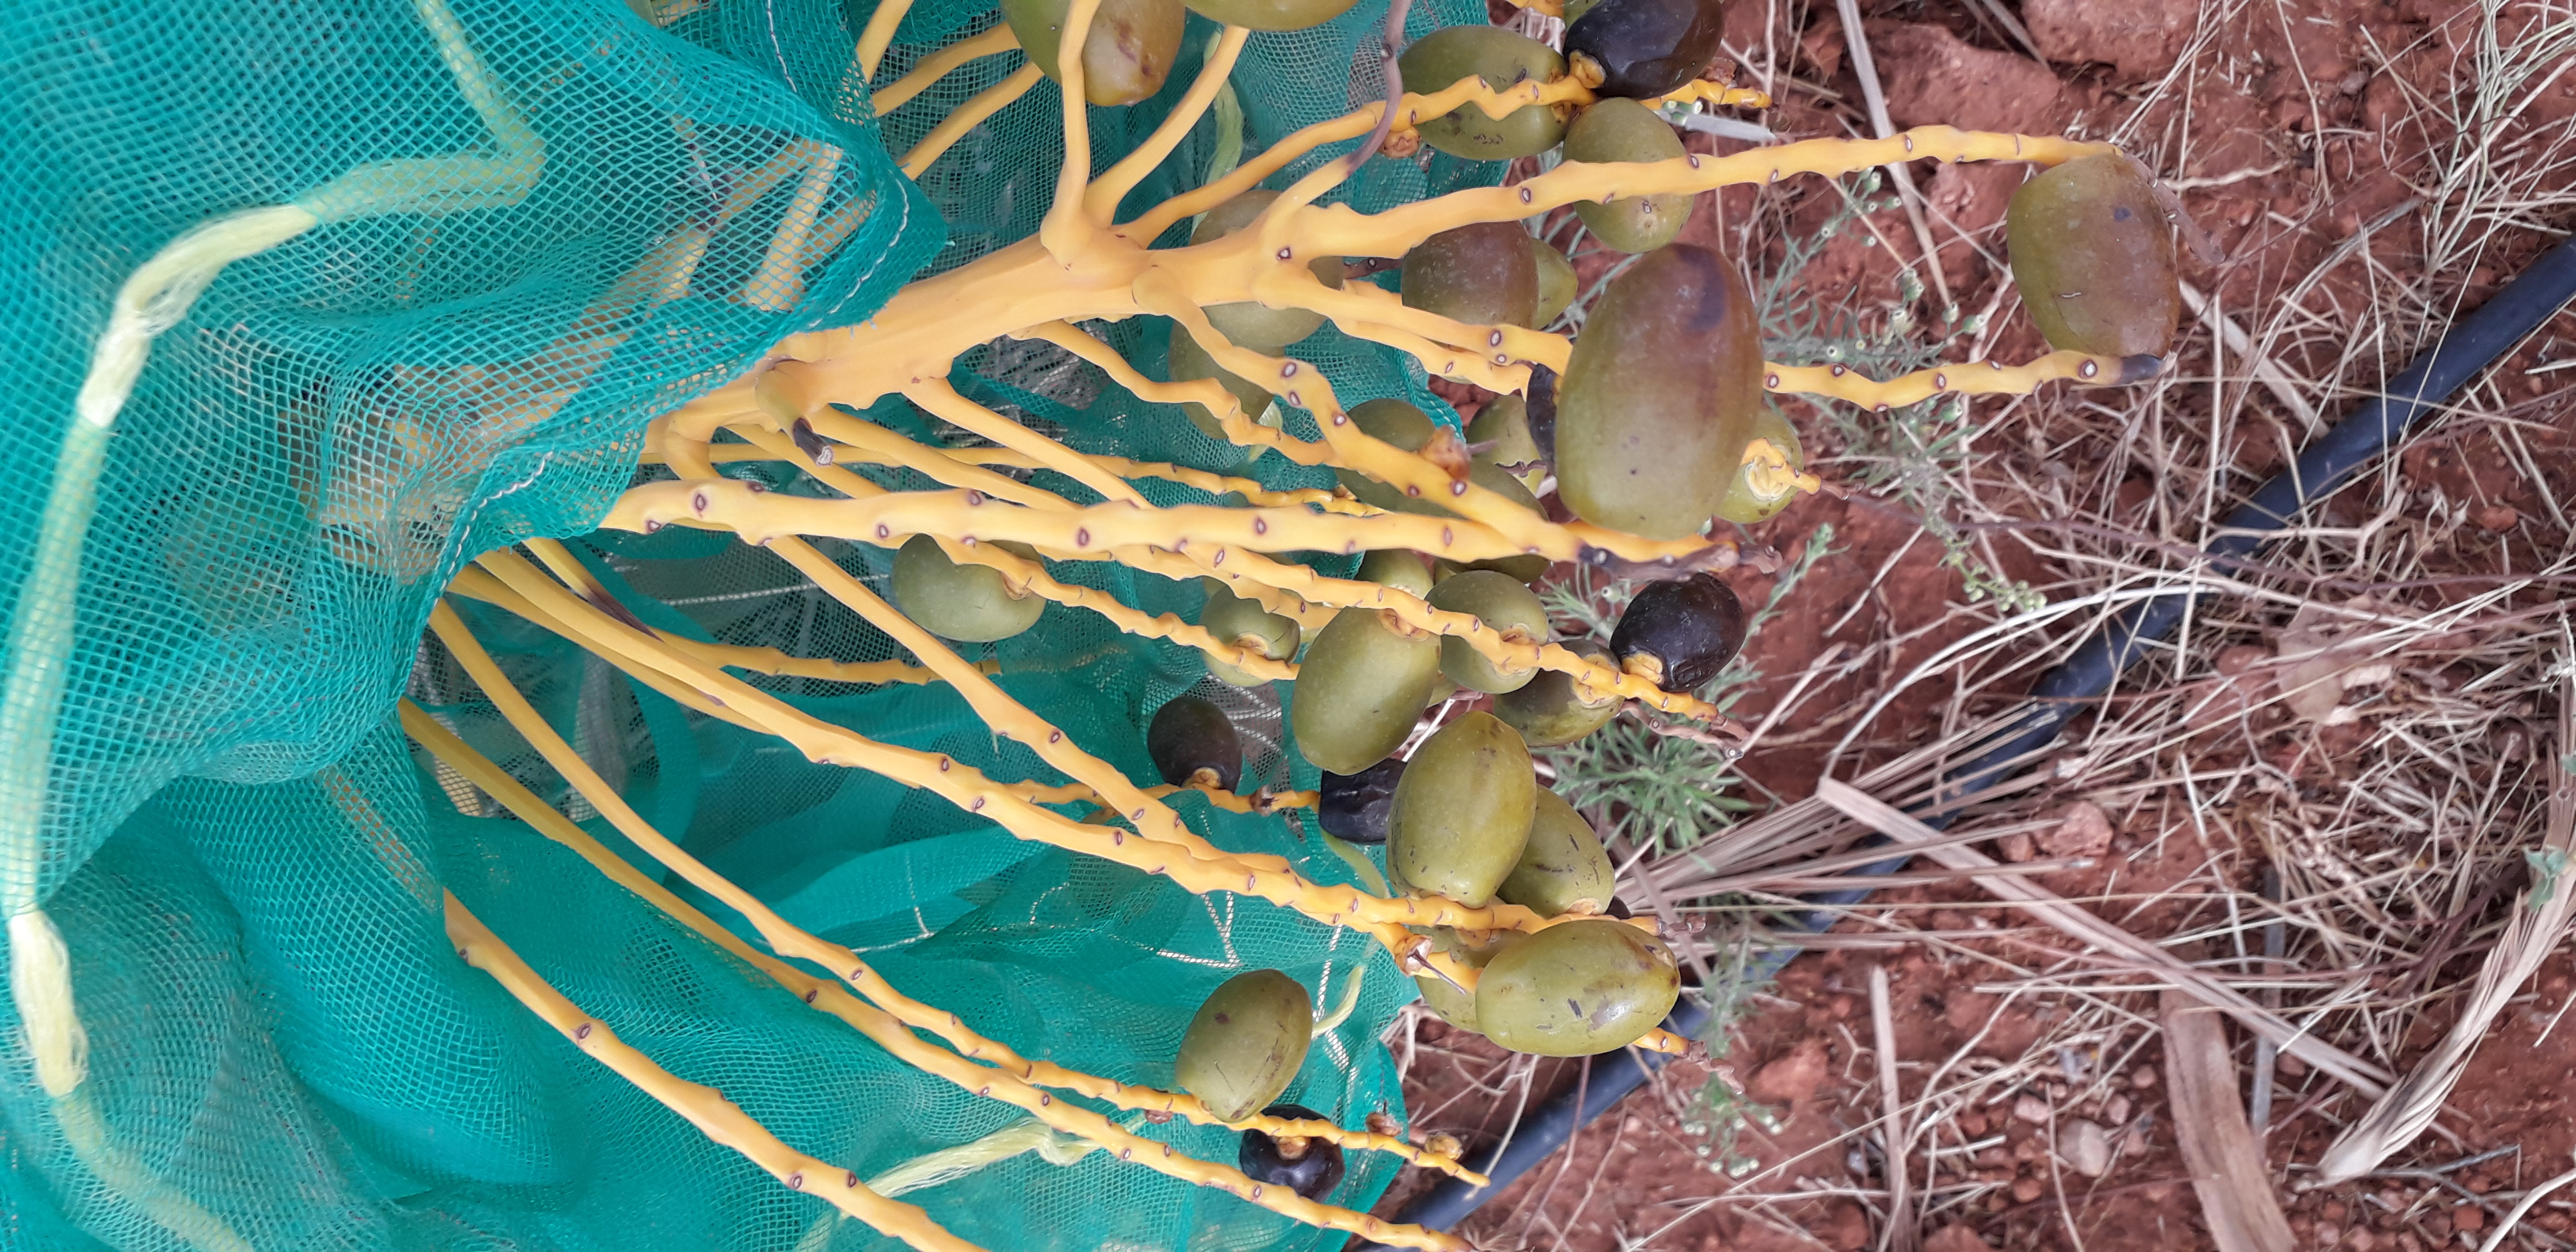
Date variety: kholt